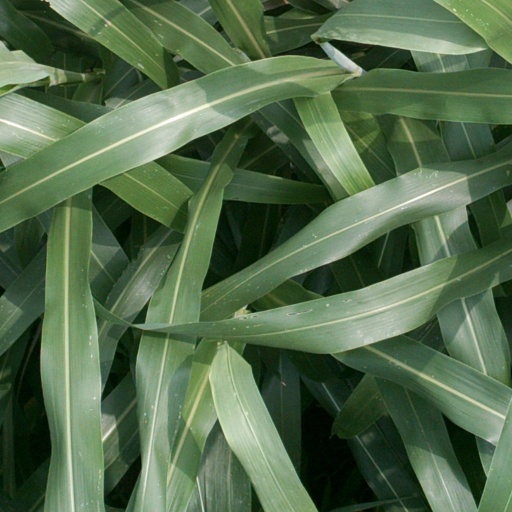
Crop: sorghum